William B. Gould

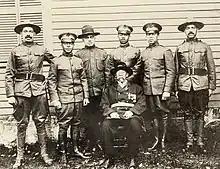
Gould and his six sons in military uniforms

Shortly before he got sick with the measles, Gould met John Robert Bond, another black sailor serving on the "Ohio." The Gould home was close to the border with Readville, where Bond settled after the war. The two would reconnect ten years after the war and become good friends. Gould would later serve as godfather to Bond's second son.